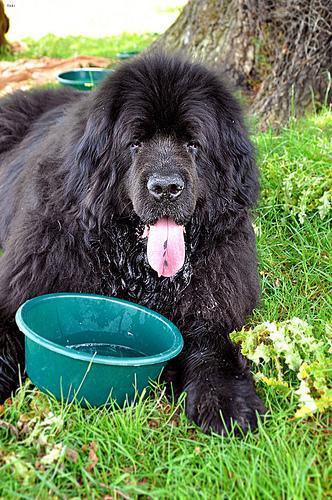
newfoundland